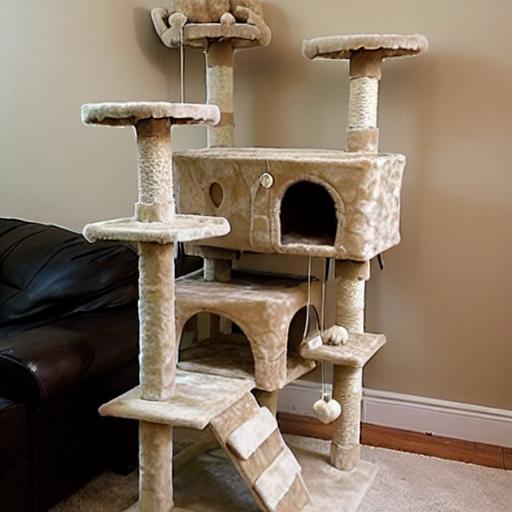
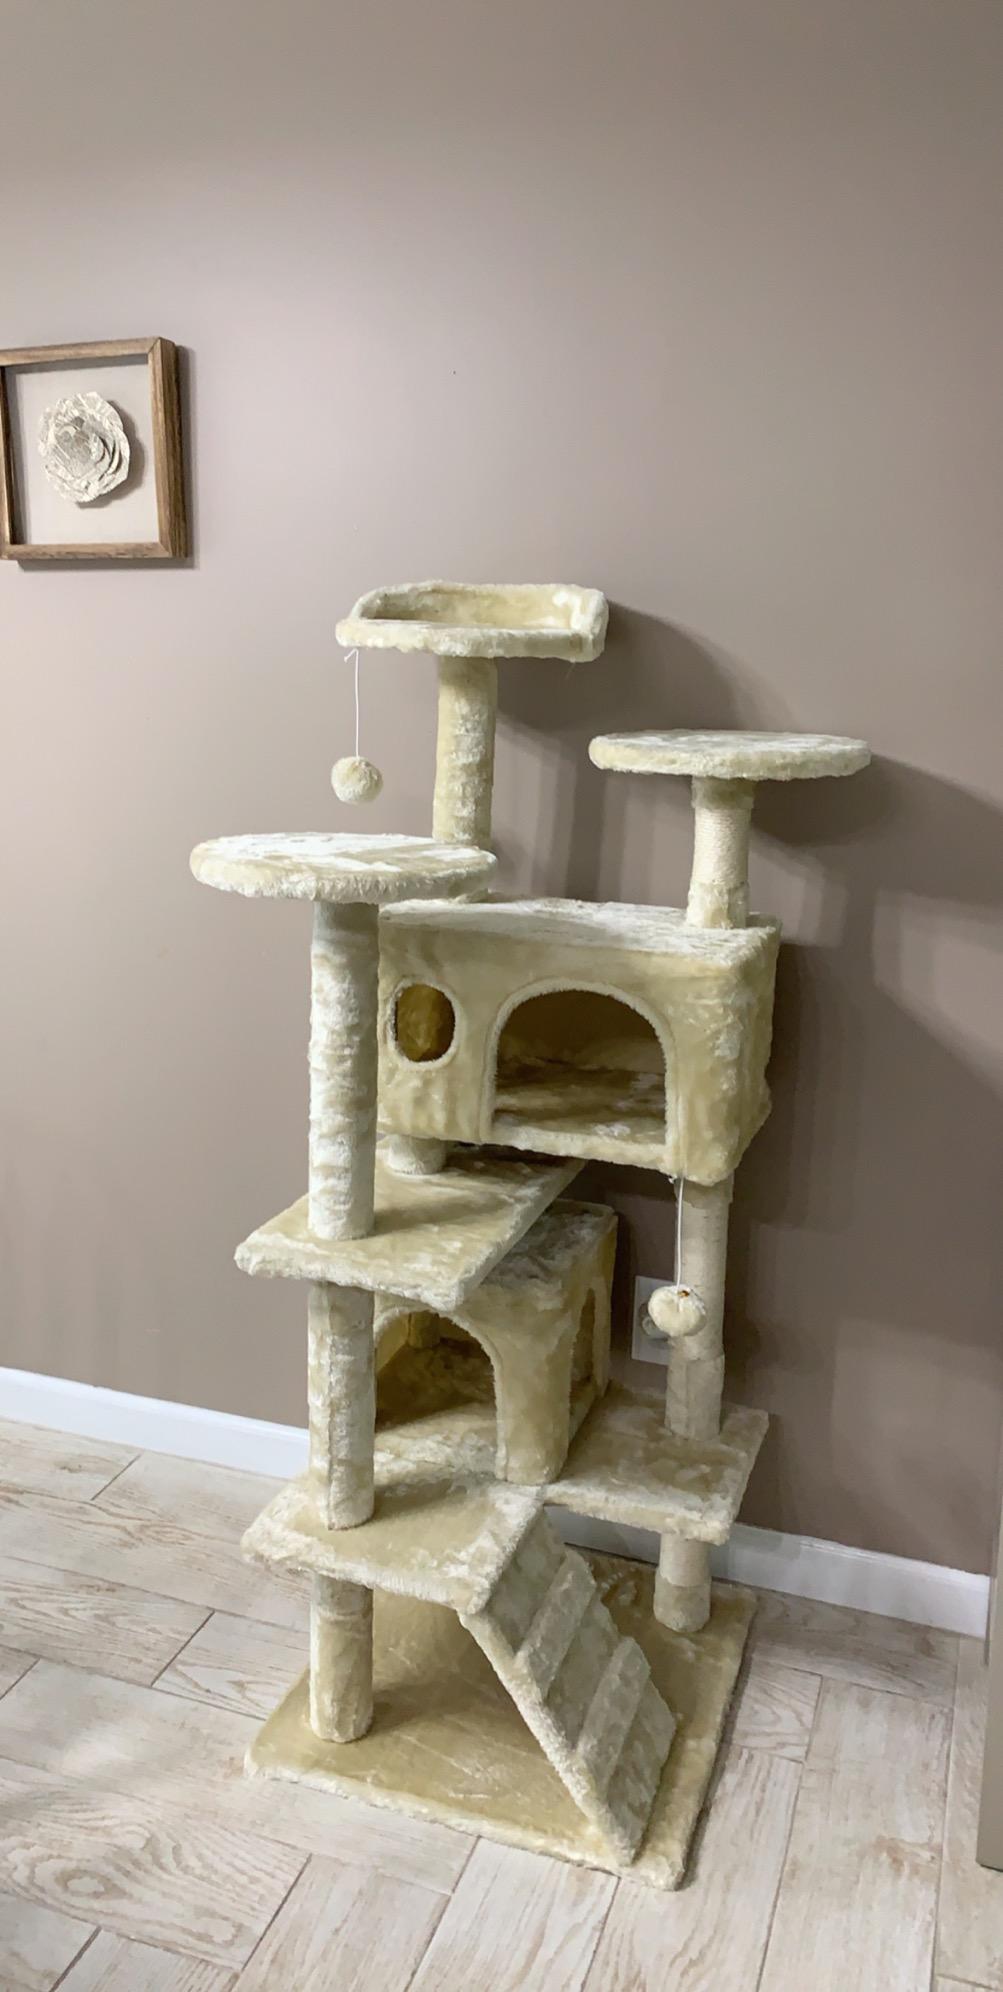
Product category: items_cat tree
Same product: no